Abram Litton

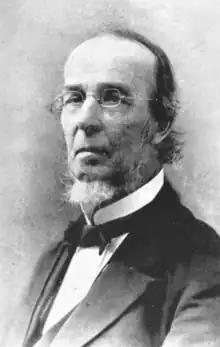

Abram Litton (May 20, 1814 – September 22, 1901) was an Irish-American chemist and educator. He was Washington University in St. Louis's first professor of chemistry, who served as the acting chancellor during 1869–1870.